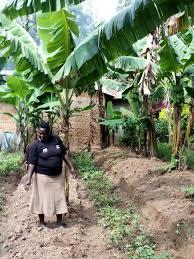
Kuna nyumba na mama amesimama shambani kwake, amepanda mandizi ambayo anaiangalia kama imekomaa aweze kukata na kutumia akule na kuu...